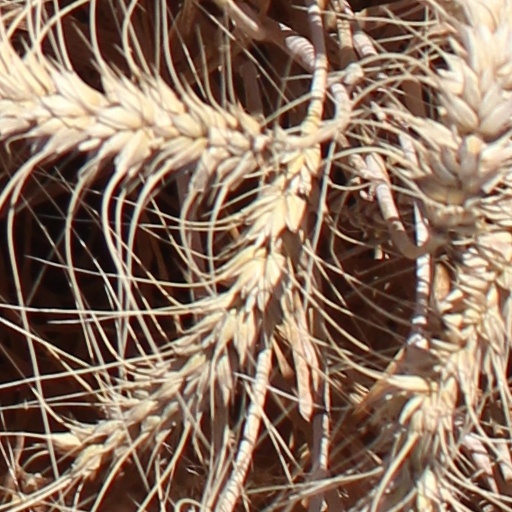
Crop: wheat